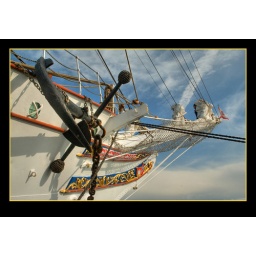
Danish tall ship Statsraad Lehmkuhl during the tall ships races 2008 in Den Helder, The Netherlands.